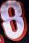
Number: 8